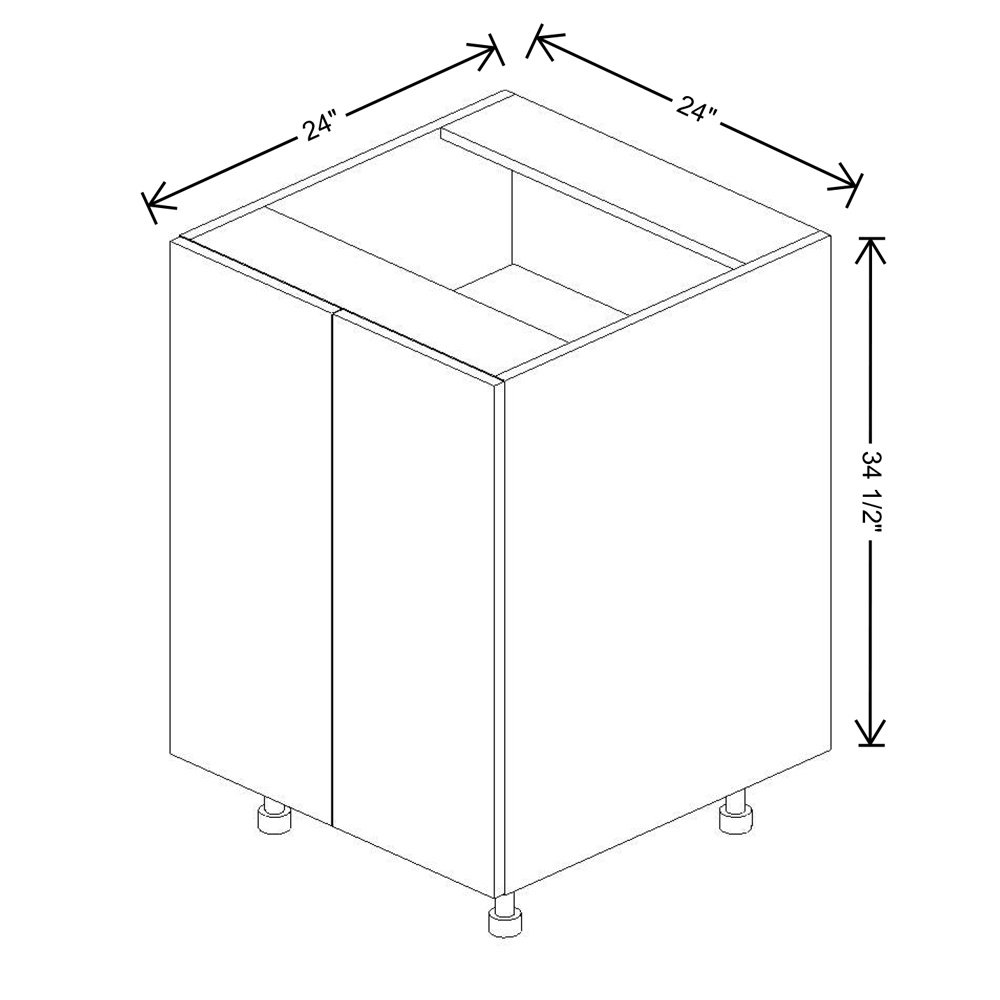
Fabuwood Illume Catalina Grigio Gloss 24" W X 34 1/2" H X 24" D Full Height Double Door Base Cabinet
Fabuwood contemporary Illume line provides a timeless charm to your kitchen with smooth polished finishes and simple frame designs. Bright, clean, and modern, grigio gloss cabinets are the picture-perfect foundation for your dream white kitchen.
Brand: Fabuwood
Category: Furniture > Cabinets & Storage > Kitchen Cabinets > Base Kitchen Cabinets